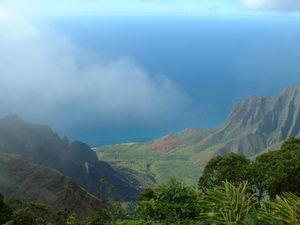
Liste des parcs d'État d'Hawaï aux États-Unis d'Amérique par île et par ordre alphabétique. Ils sont gérés par Hawaii Department of Land and Natural Resources.